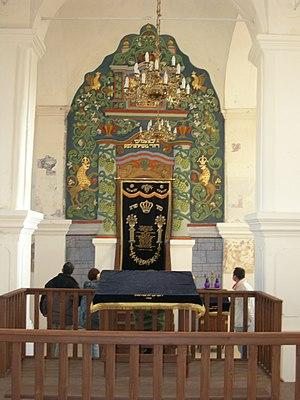
La synagogue de Bobowa, souillée et pillée par les nazis pendant la Seconde Guerre mondiale, est de nouveau en activité depuis 2003 grâce aux pèlerinages effectués par les Hassidim de Bobov sur la tombe d'un de leurs rebbes.